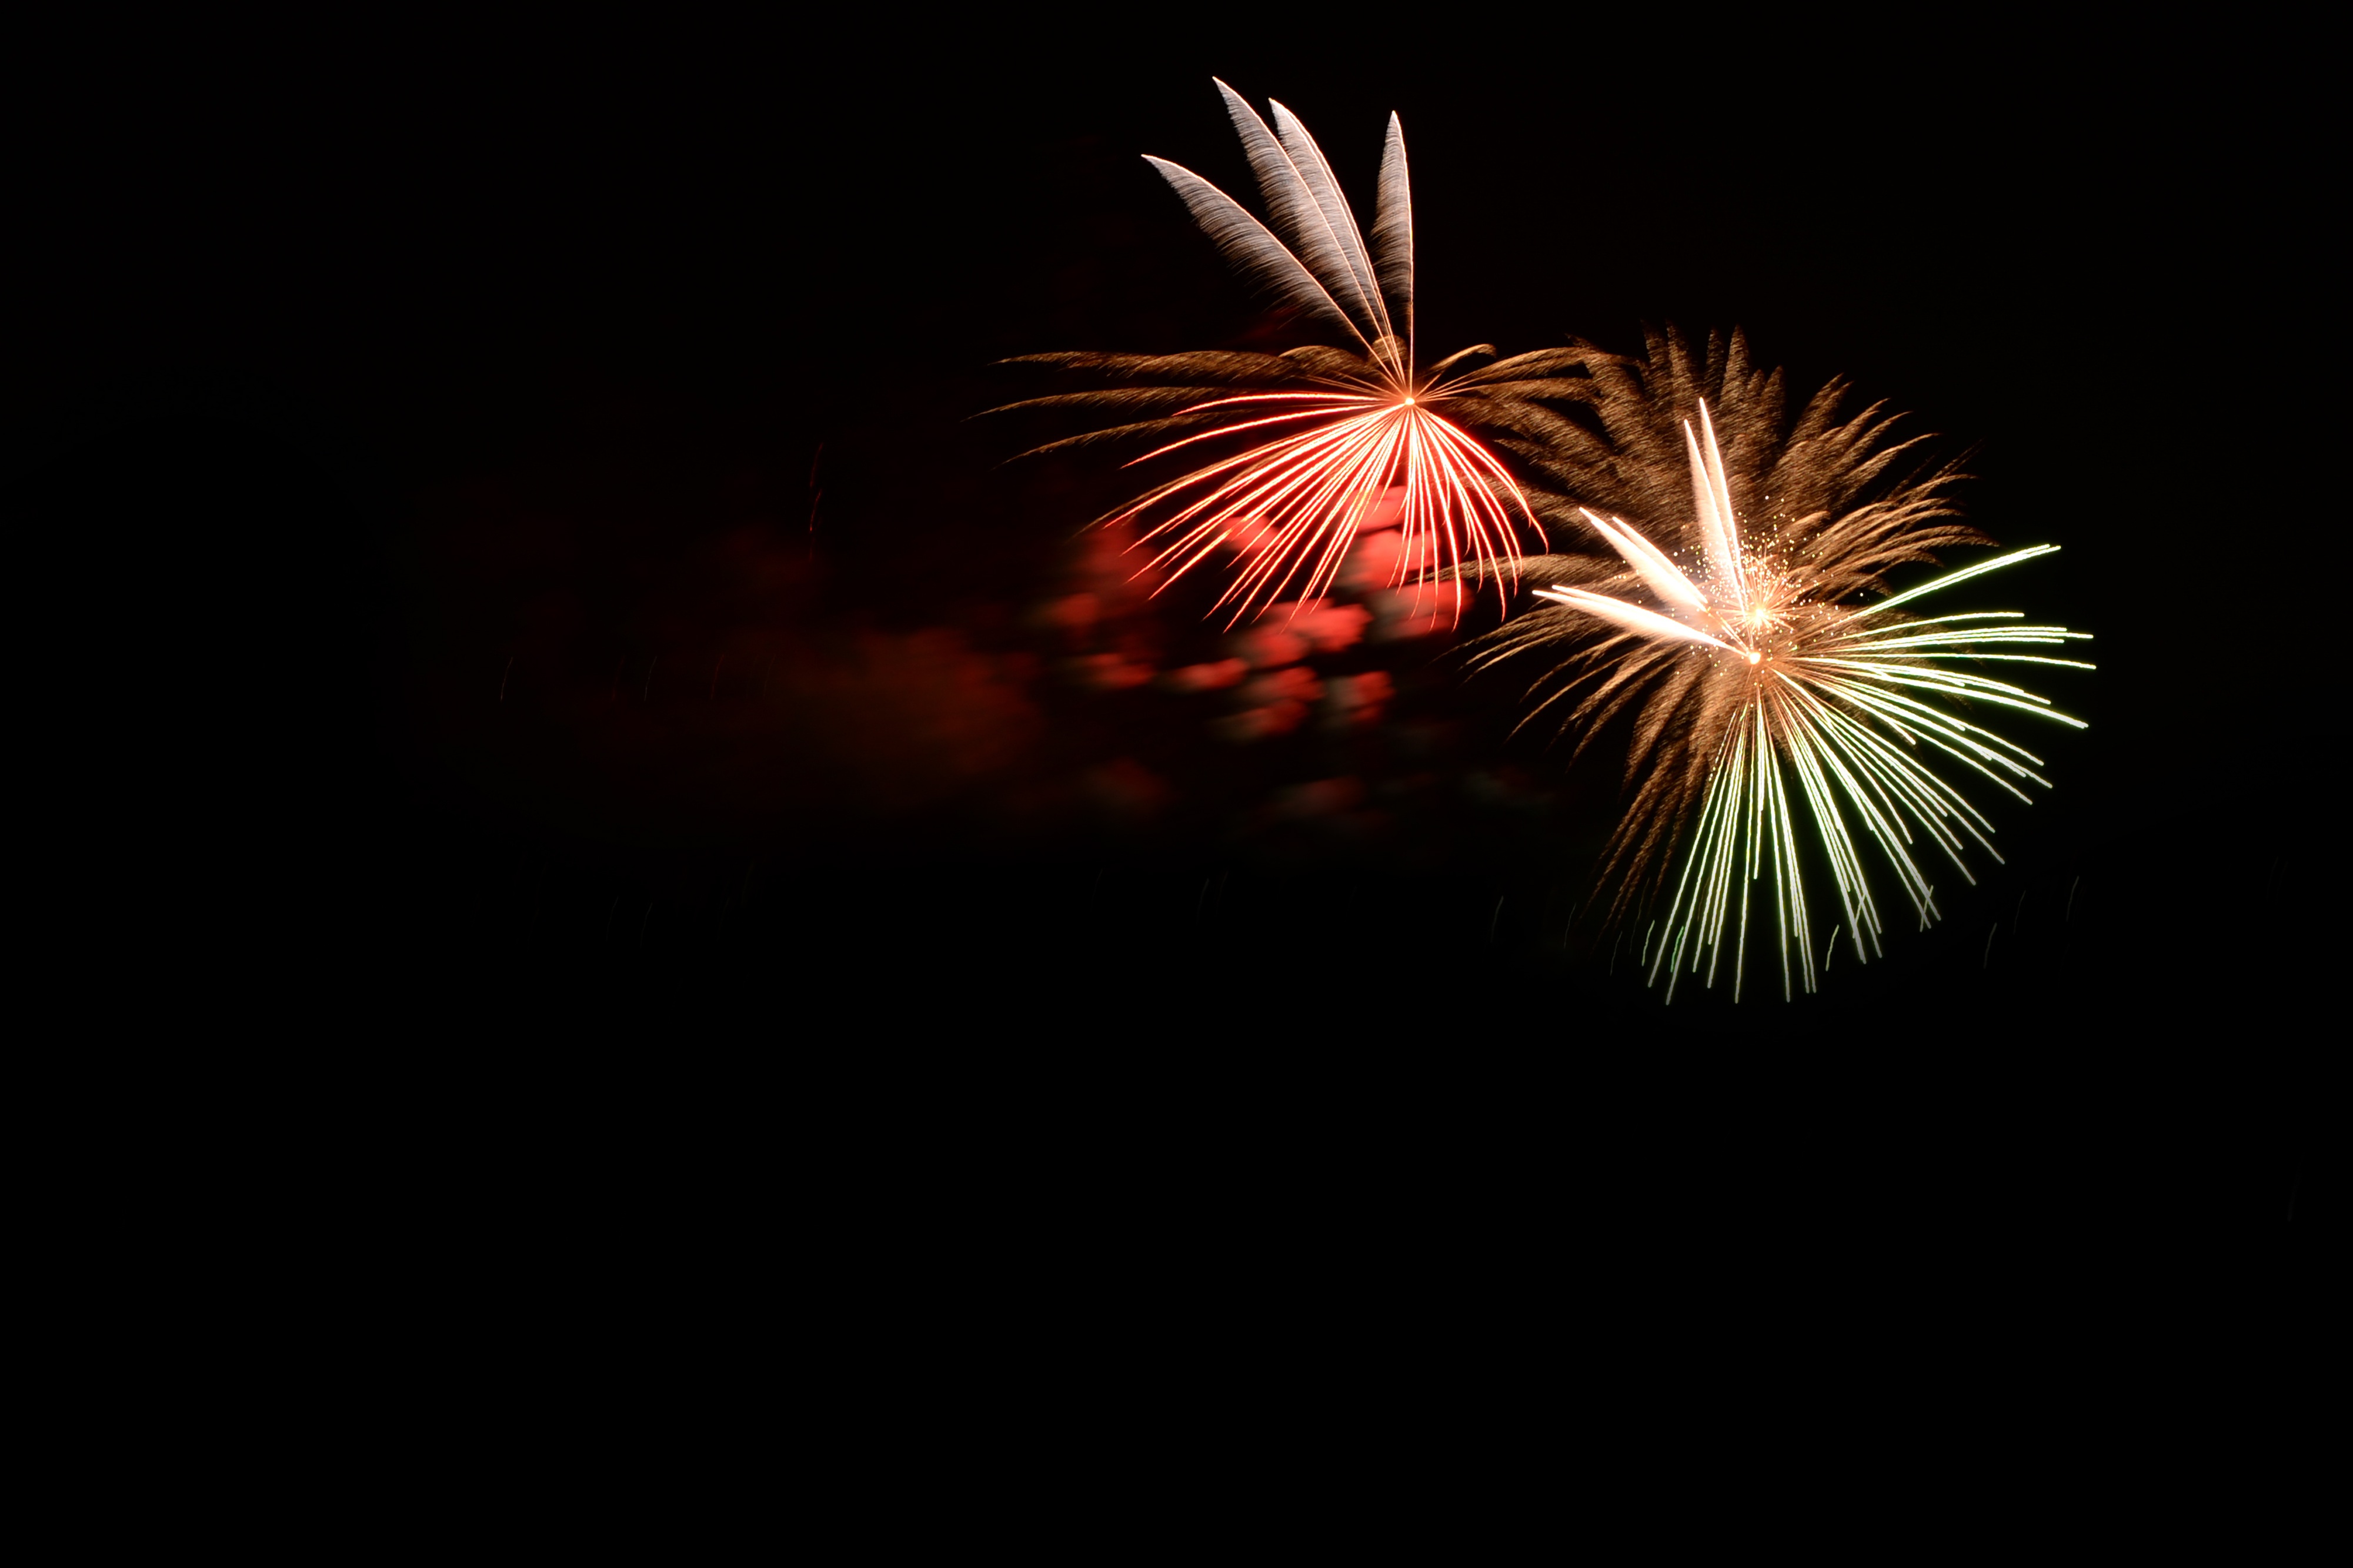
light, night, dark, recreation, sparkler, celebration, fire, black, colorful, long exposure, at night, fireworks, event, birthday, sylvester, conclusion, outdoor recreation, bengali fire